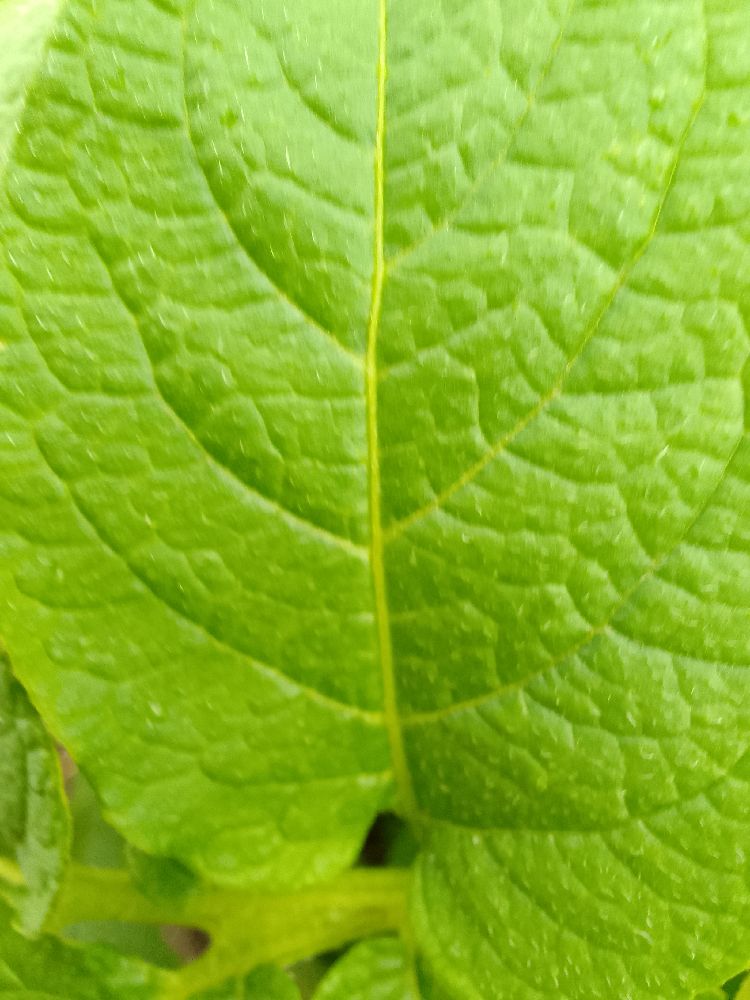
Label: Healthy